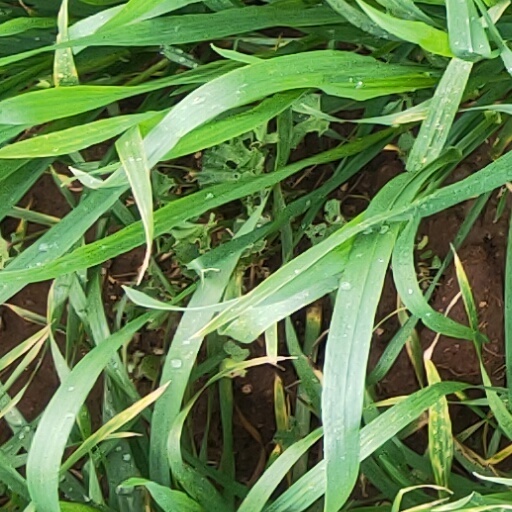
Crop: wheat